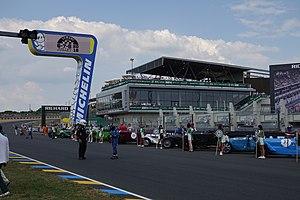
Le Mans Classic 2018